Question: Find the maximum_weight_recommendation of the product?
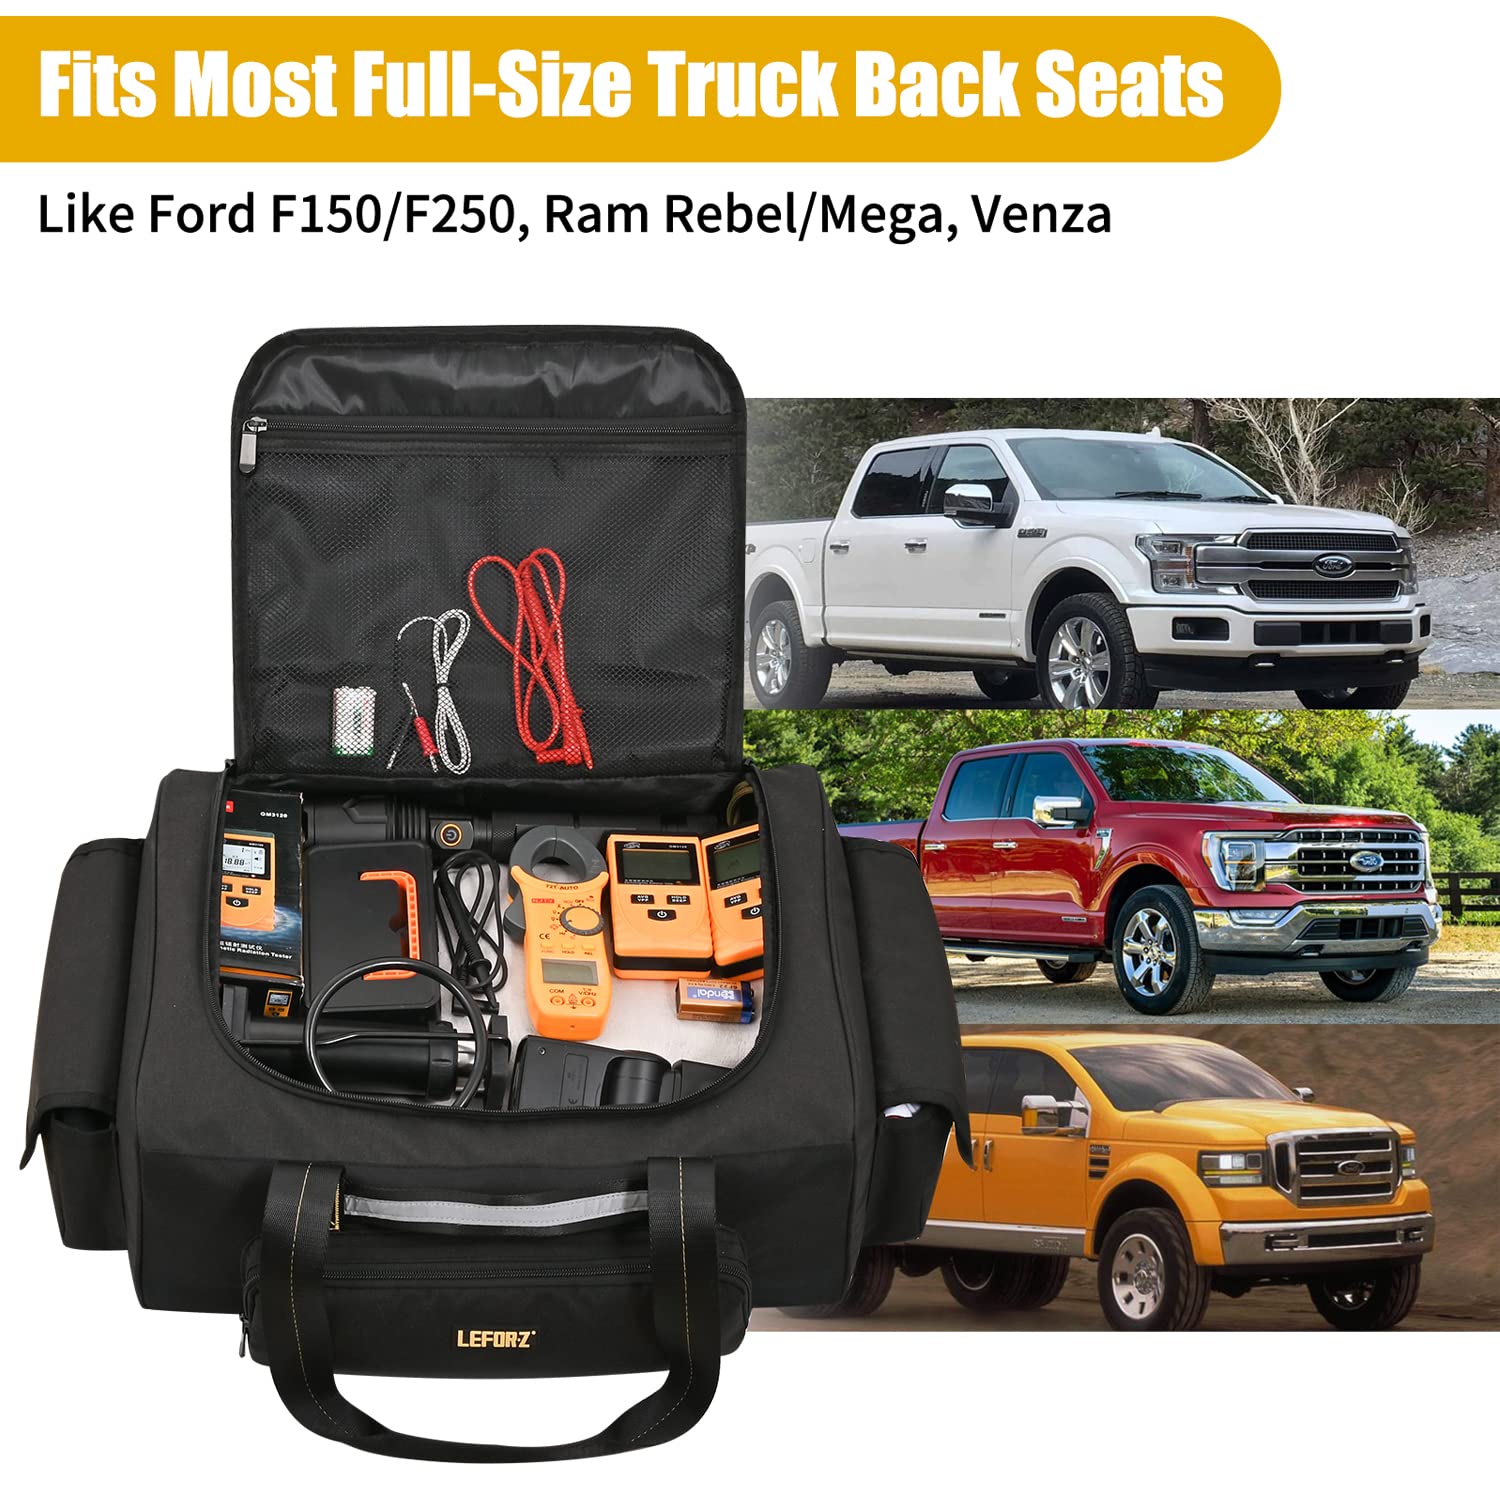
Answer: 250.0 gram